Anglia Square

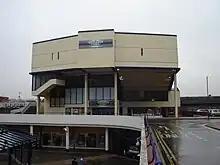
The cinema

Built on a concrete raft and rising above the centre is the former Odeon cinema which opened on 8 July 1971, replacing a nearby 2,000 seat pre-war cinema. Later part of the local Hollywood Cinemas chain, in July 2013 the cinema hosted the world premiere of "" following an "Anglia Square Not Leicester Square" campaign. In 2019, the cinema closed permanently.